Hiddensee

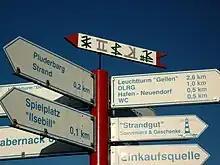
House marks on a signpost in Neuendorf

Even during the GDR era, numerous artists regularly stayed on Hiddensee and reflected on everyday life and the landscape in their paintings, prints and books, such as the writer Hanns Cibulka. The dancer and dance teacher Gret Palucca spent every summer on Hiddensee from 1948, was given a plot of land in Vitte by the GDR, on which she had a house built in 1961, which was demolished by an investor in 2009. Palucca was buried in the island cemetery in Kloster, where also lies artistic director Walter Felsenstein, who had a house built opposite the Lietzenburg, where he spent the summer months.